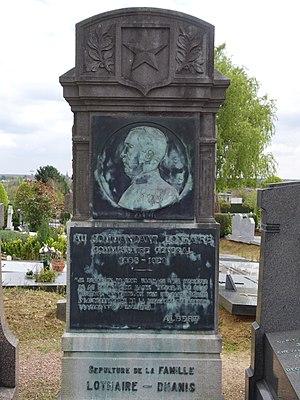
Hubert Joseph Lothaire était un officier belge qui a servi dans la Force Publique de l'État Libre du Congo. Il commence sa carrière militaire comme lieutenant dans l'infanterie belge ; plus tard, il entre en service dans la Force Publique, où il commande les forces congolaises lors des Campagnes de l'État indépendant du Congo contre les Arabo-Swahilis.